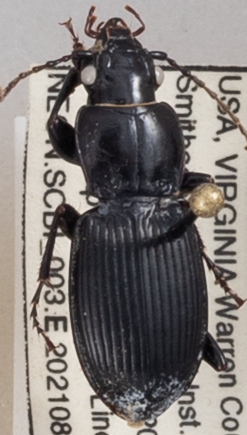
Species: Cyclotrachelus sigillatus
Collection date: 2021-08-26
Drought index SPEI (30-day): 1.082
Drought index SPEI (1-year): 0.24
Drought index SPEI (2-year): -0.03